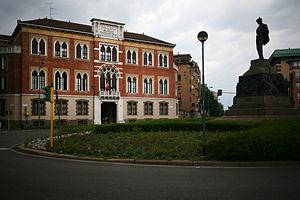
La casa di riposo per musicisti a été construite sur l'initiative de Giuseppe Verdi à l'intention des artistes qui ont consacré leur vie à l’art musical et qui se trouvent en difficulté. Elle se trouve sur la place Michelangelo Buonarroti à Milan.